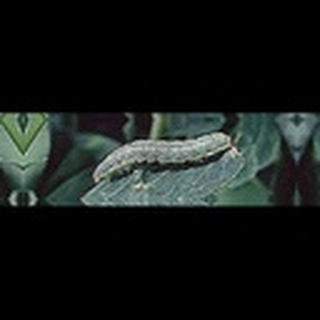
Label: cotton_army_worm